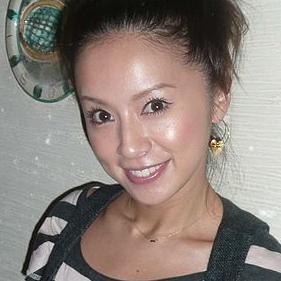
Age: 25